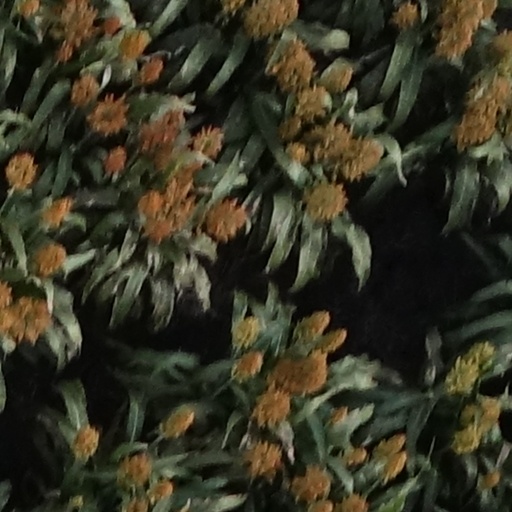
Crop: sorghum